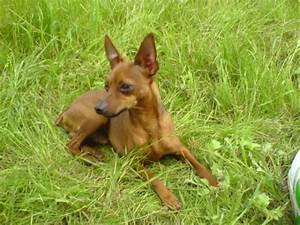
Label: dog